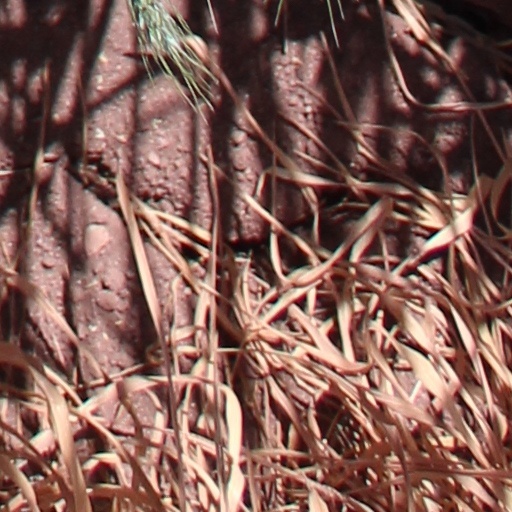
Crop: wheat